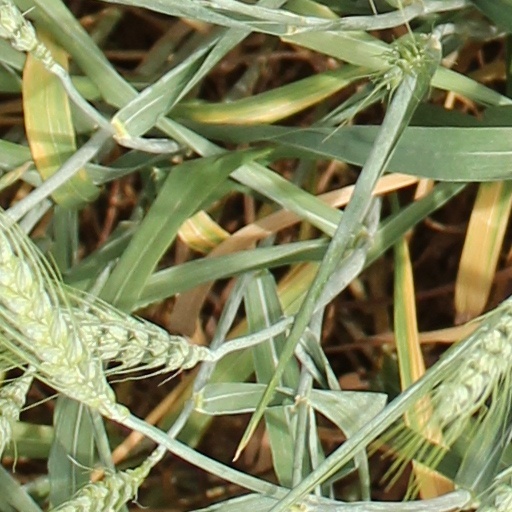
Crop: wheat